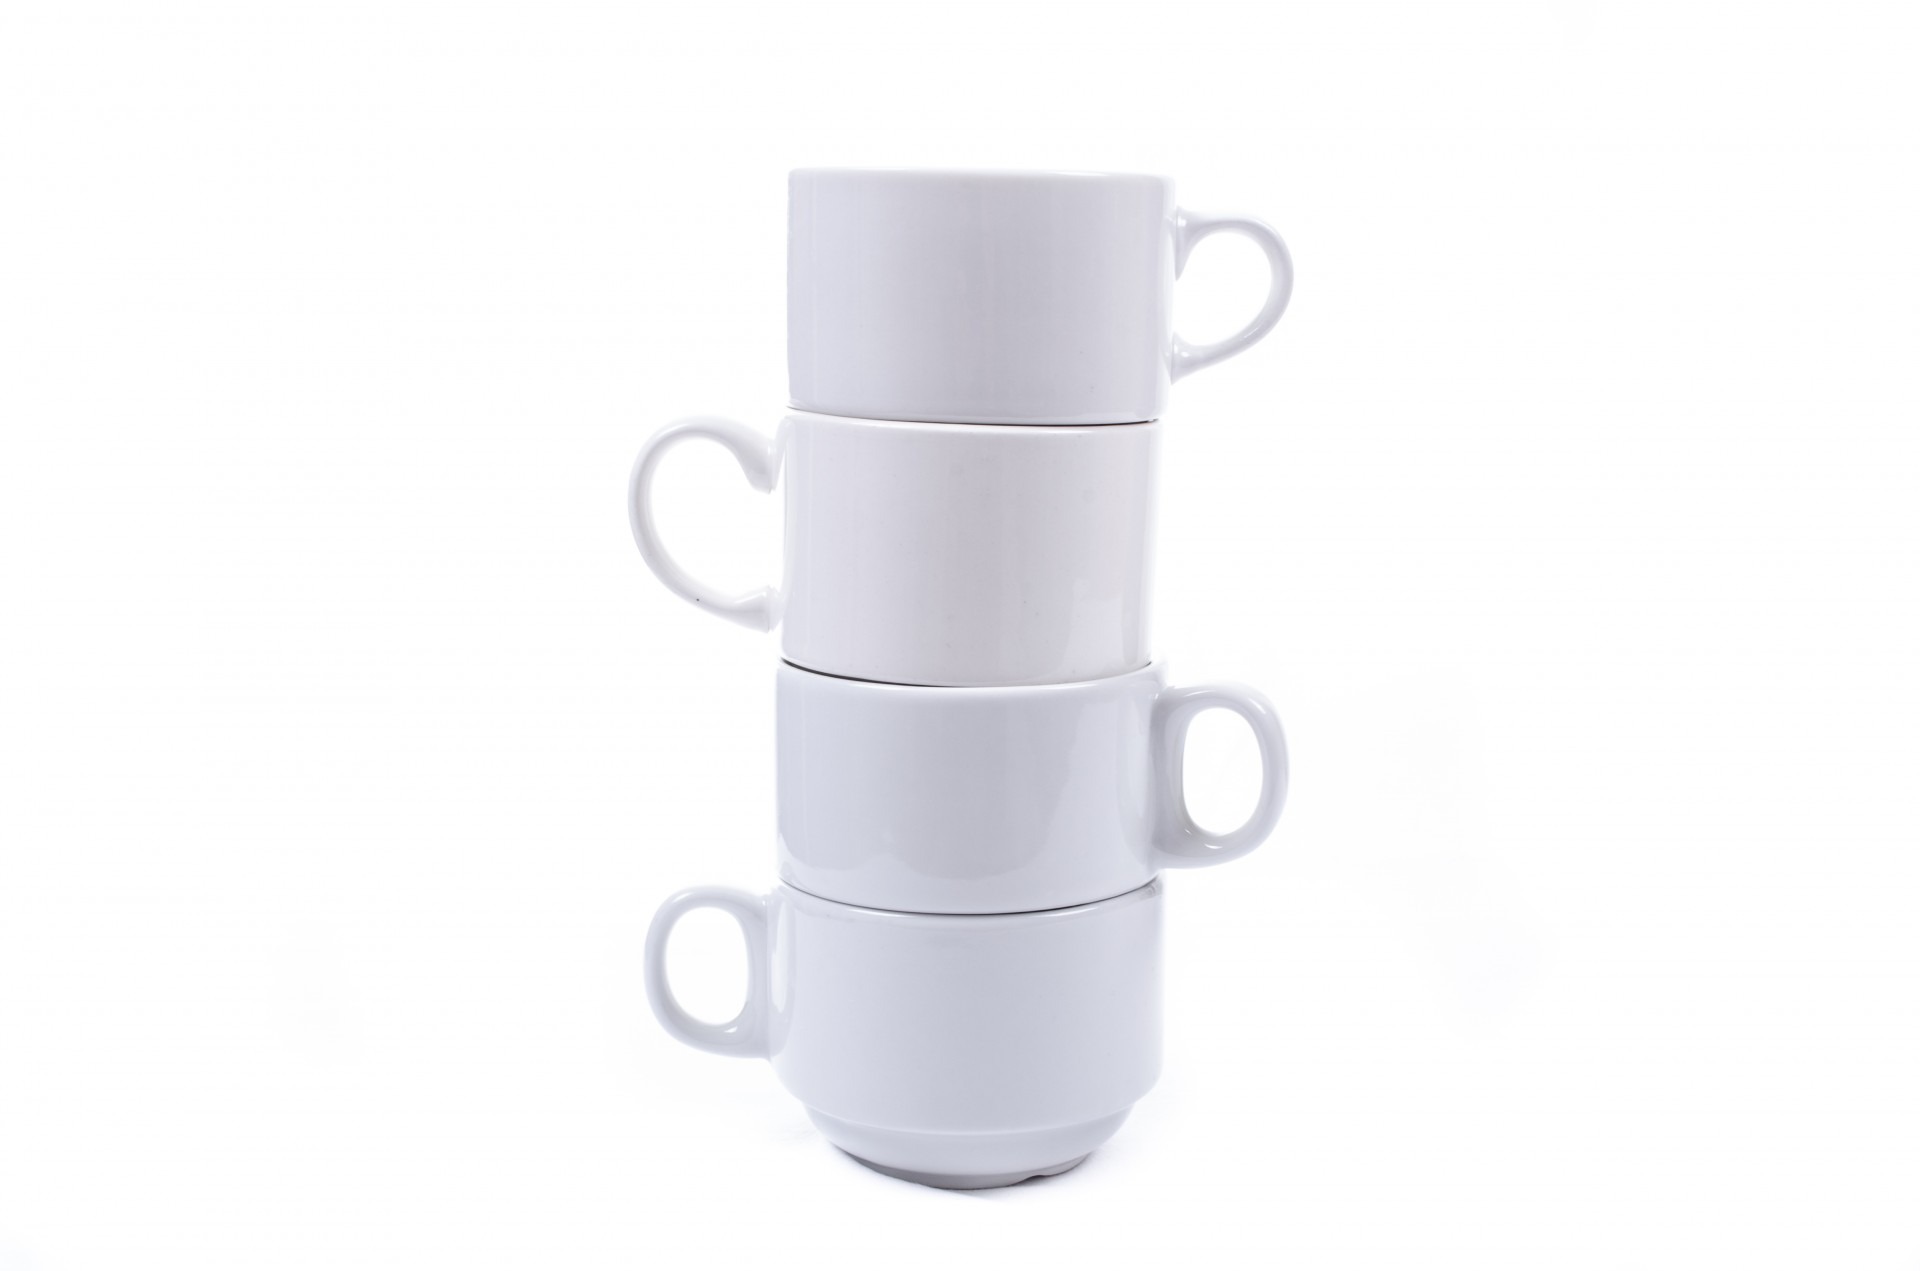
utensil, liquid, cafe, coffee, white, sweet, isolated, cup, latte, equipment, ceramic, brown, kitchen, beverage, drink, bottle, breakfast, espresso, mug, coffee cup, tableware, handle, close up, product, front, porcelain, brew, household, mocha, goods, dishware, spume, macchiato, drinkware